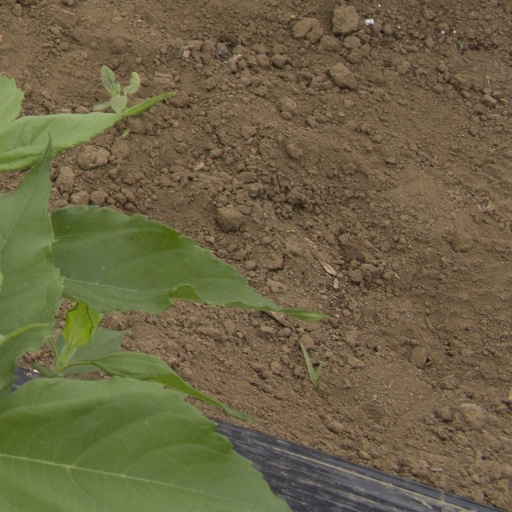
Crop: Jerusalem artichoke